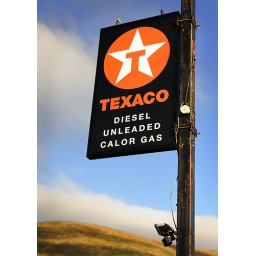
Texaco sign at remote gas station against sky